Bodø Municipality

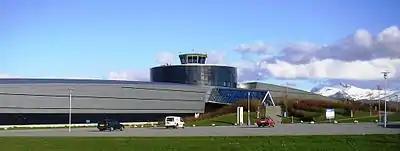
Norwegian Aviation Museum

The Norwegian Aviation Museum and The Nordland Museum are located in Bodø. The Nordland Museum (Nordlandsmuseet) consists of 18 smaller museums, which are located in different cities in the Nordland region. The main Nordland Museum institution is the Bodø City Museum, where the museum administration has its headquarters. The Bodø City Museum has four permanent exhibitions: The Lofoten Fisheries, a Sami exhibit, a Viking treasure, and an exhibition about Bodø's history from 1816 to 2000. In addition, the most recent smaller institution to open as part of the Nordland Museum was The Norwegian Jekt Trade Museum. It opened in 2019, and is located just outside of the city centre.